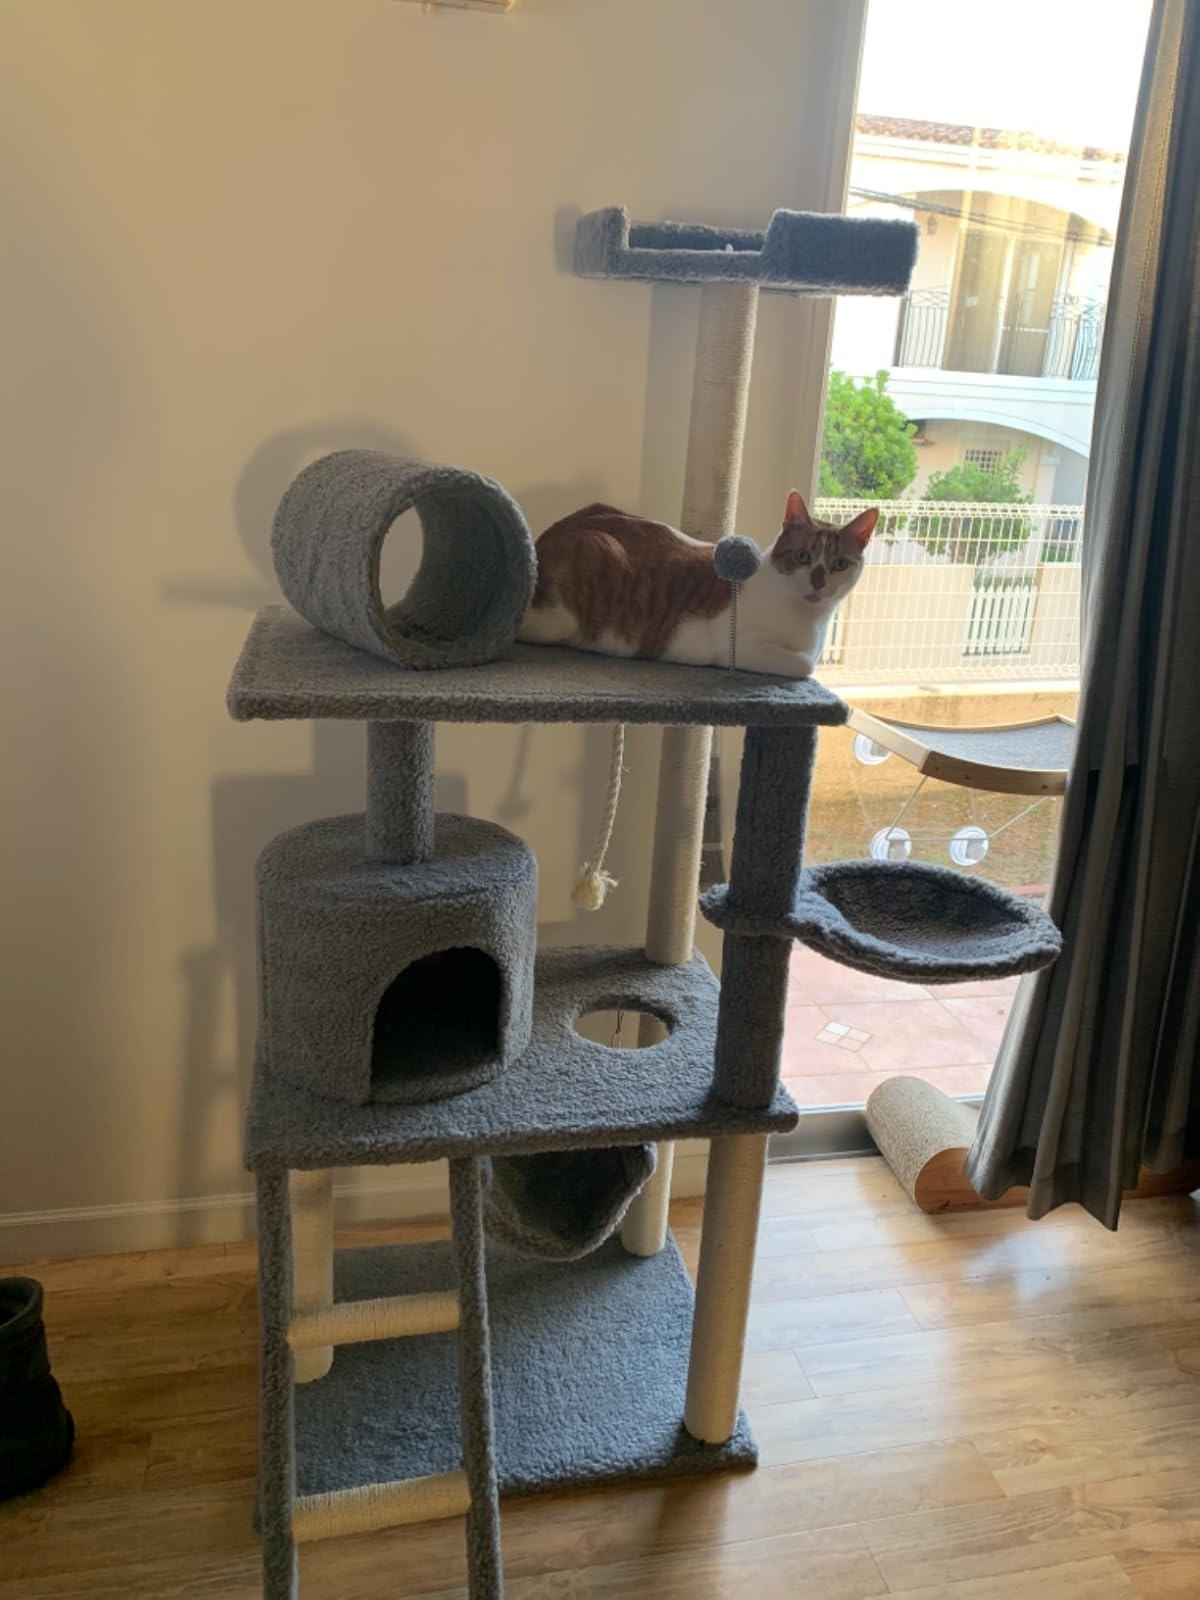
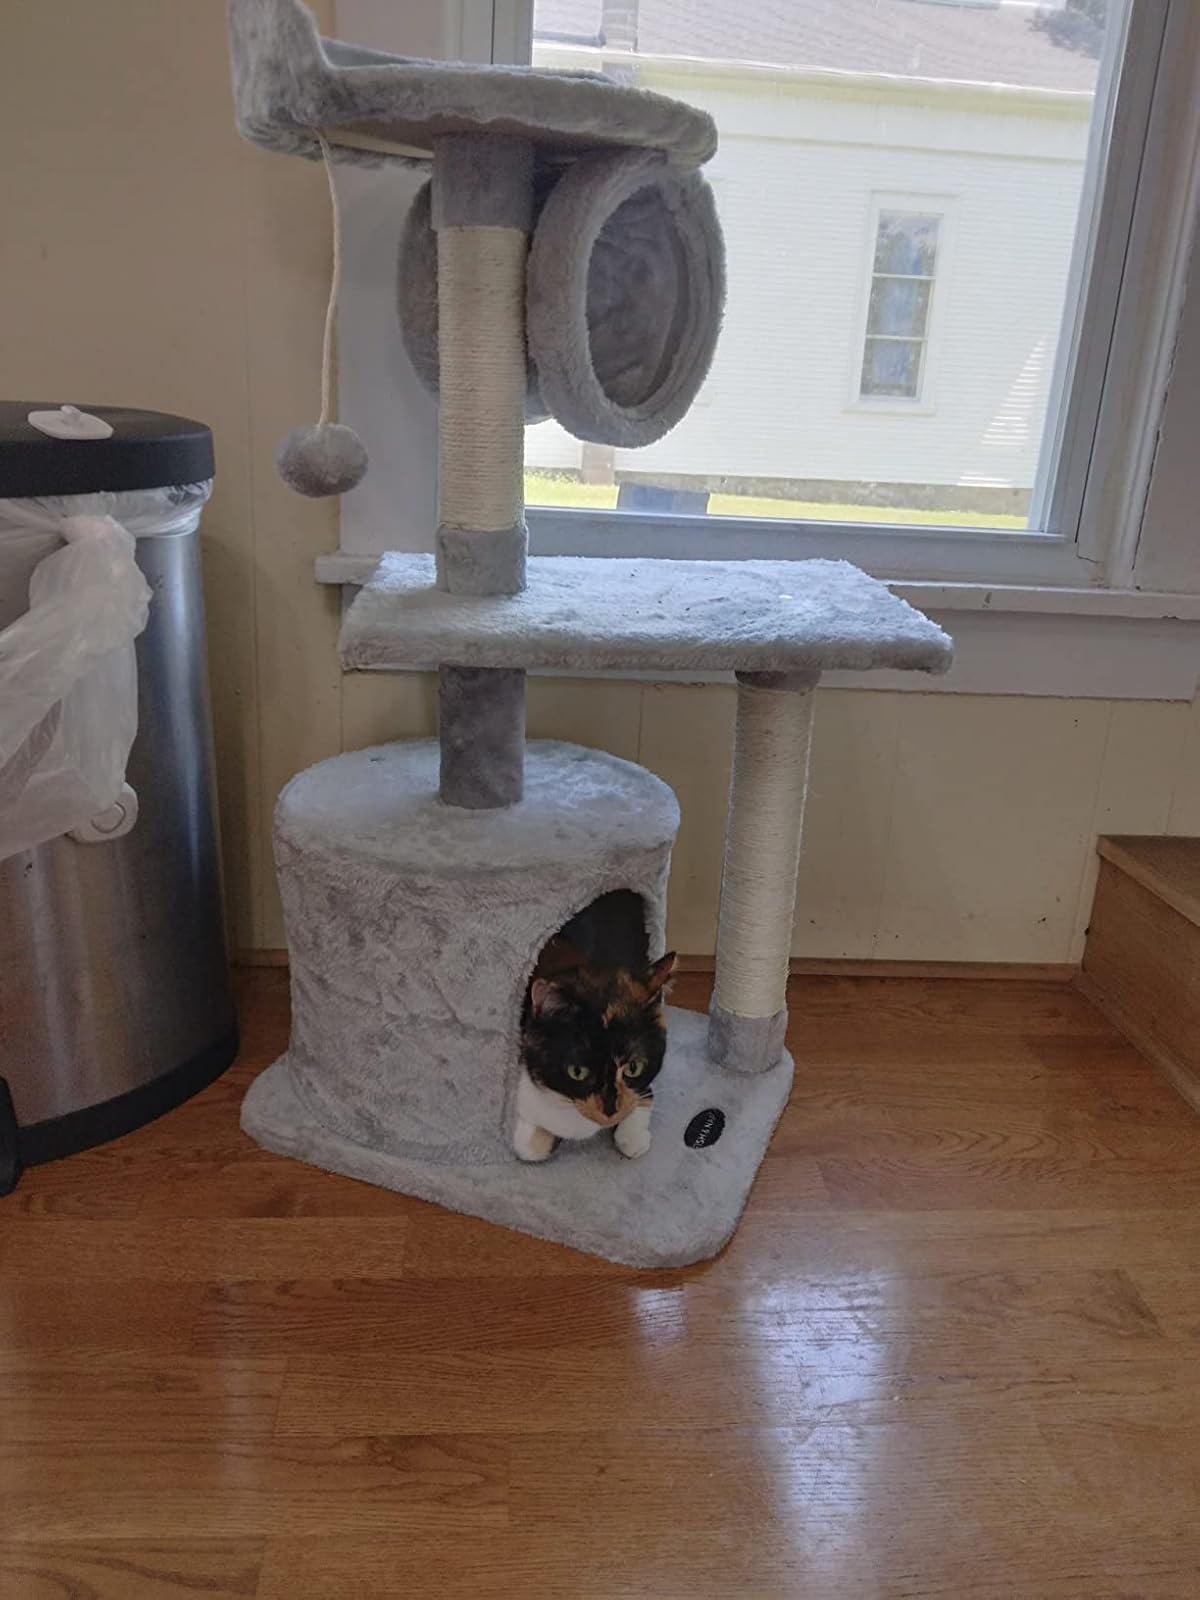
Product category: items_cat tree
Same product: no